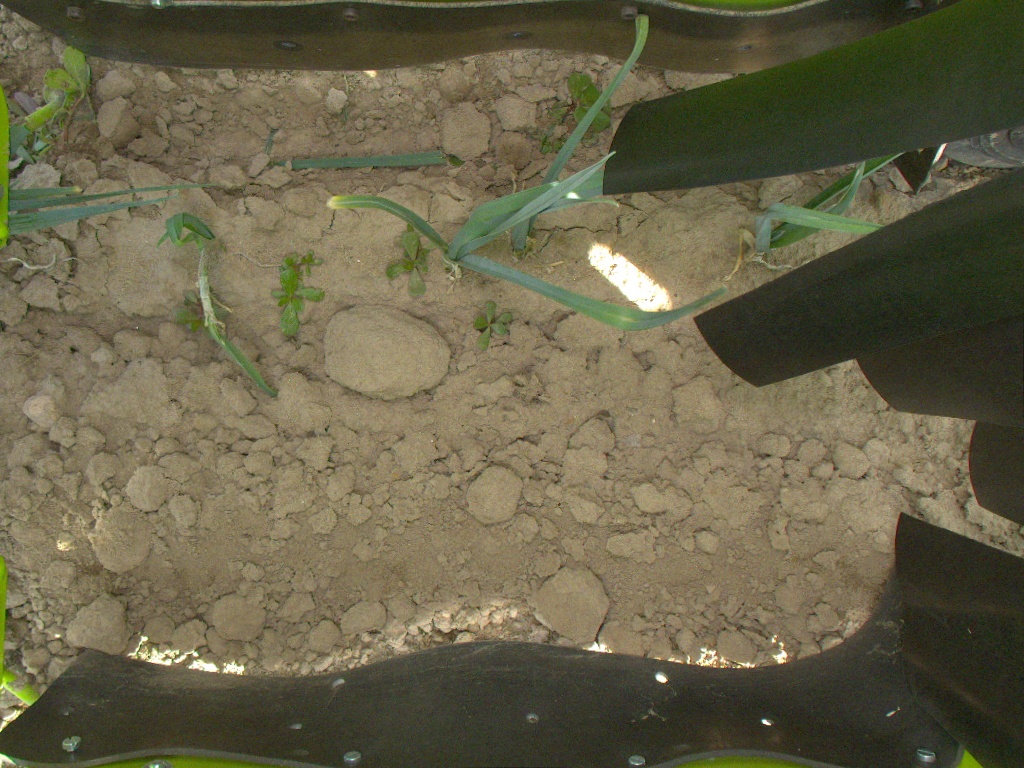
Crop: leek
Objects: leek, leek, leek, leek, stem_leek, stem_leek, stem_leek, stem_leek